Ford Transit

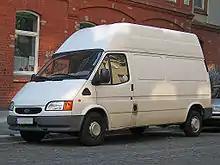
1994–2000 (in Europe) Ford Transit (second facelift)

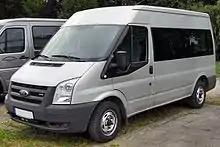
Ford Transit (facelift)

A major facelift to the Transit in 1994 gave the Transit a new nose and dashboard, along with the 2.0 L DOHC 8-valve engine as found in the 1994 to 1998 Ford Scorpio. It is similar to the earlier Sierra DOHC unit but without the distributor and uses the updated OBD II-compliant EEC-V level engine control unit. At the same time air conditioning, electric windows, central locking, electric mirrors and airbags were all made available as optional extras.